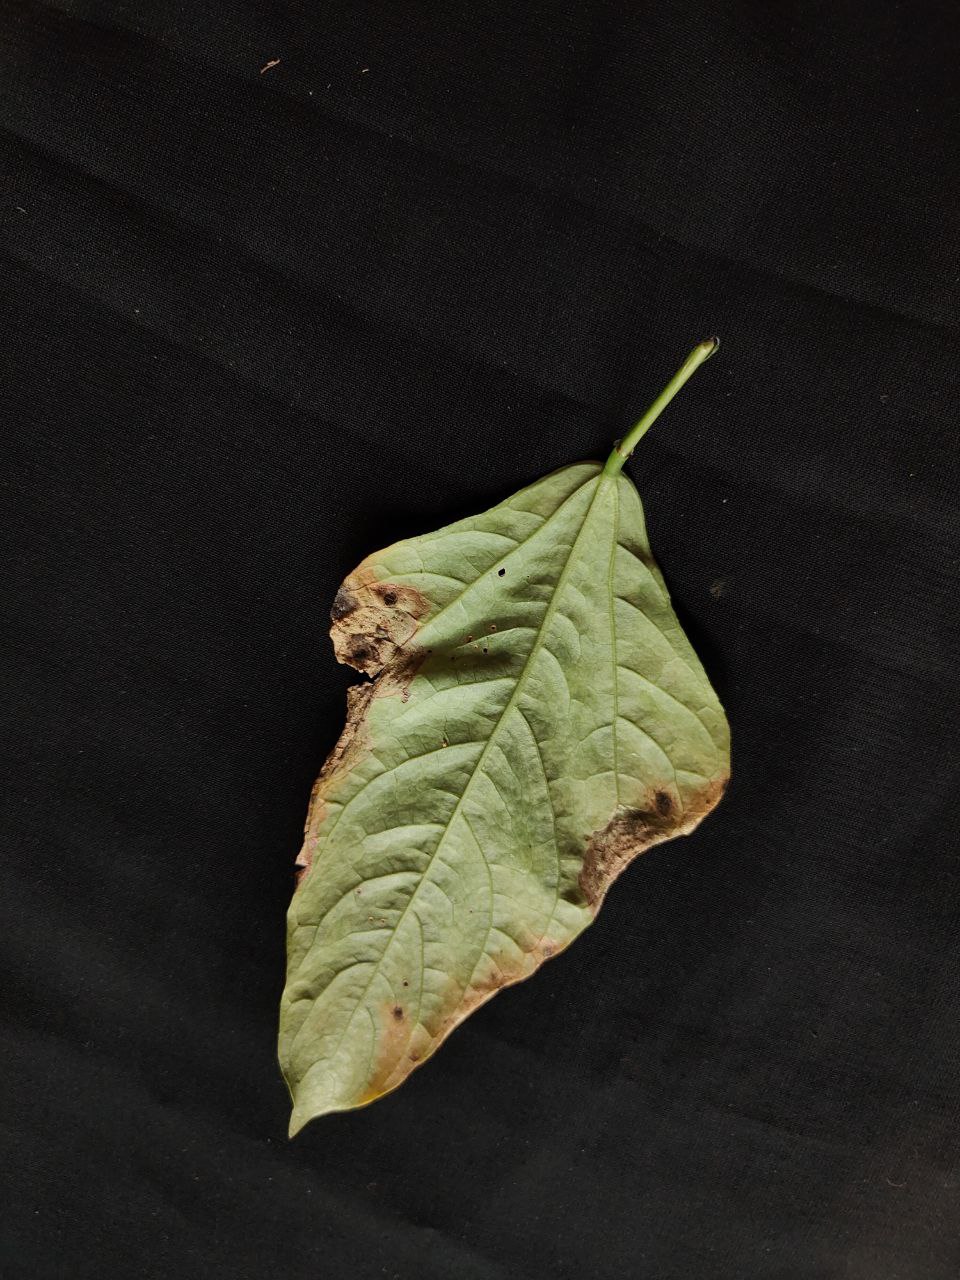
Crop: cowpea
Leaf condition: Bacterial wilt